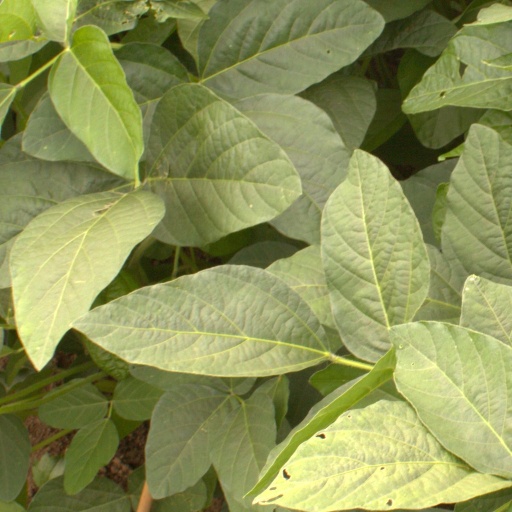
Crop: soybean